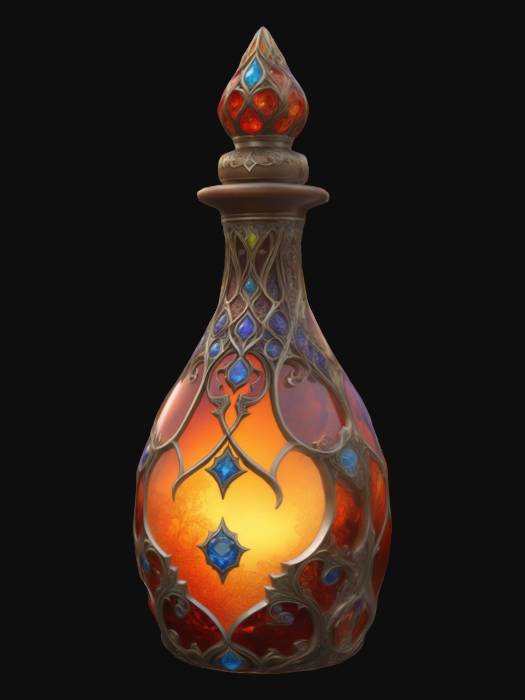
미적 점수 (1~10점): 8